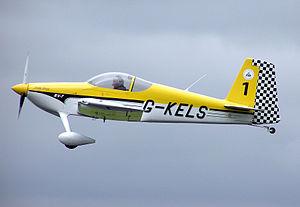
Le Van’s Aircraft RV-7 est un avion biplace de sport et de voltige destiné à la construction amateur à partir de kits commercialisés par la société Van's Aircraft.
Cet article traite de l'immatriculation des aéronefs selon les règles de l'Organisation de l'aviation civile internationale.